Leipzig–Altenburg Airport

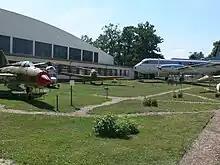
Museum at the airport

With the collapse of the "Reich", the airfield was captured by the US Army in April 1945, being subsequently handed over to the Soviets in July, when the area came under Soviet control, following the post-war territorial settlement between the Allies. From then until 1992 Altenburg–Nobitz was used as a fighter base by the Soviet Air Force. Successive types of MiG fighters were based there, principally the MiG-21 and later the MiG-29. The camouflaged individual blister hangars that were built for these fighters can still be seen dotted around the airfield perimeter. An anti-aircraft missile system was also installed there in 1986.